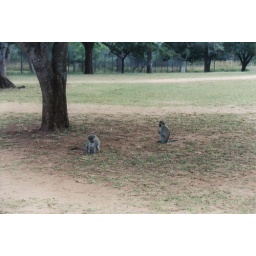
A couple of Vervet monkeys sitting around under a tree. This was taken in the Pretoriuskop camp.